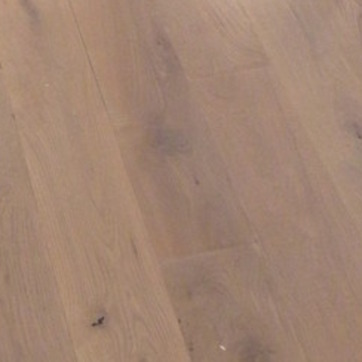
Material: wood